Corruption

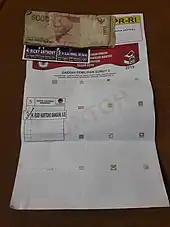
An election leaflet with money stapled to it

The Kaunas golden toilet case was a major Lithuanian scandal. In 2009, the municipality of Kaunas (led by mayor Andrius Kupčinskas) ordered that a shipping container was to be converted into an outdoor toilet at a cost of 500,000 litai (around 150,000 euros). It was to also require 5,000 litai (1,500 euros) in monthly maintenance costs. At the same time when Kaunas's "Golden Toilet" was built, Kėdainiai tennis club acquired a very similar, but more advanced solution for 4,500 euros. Because of the inflated cost of the outdoor toilet, it was nicknamed the "Golden Toilet". Despite the investment, the "Golden Toilet" remained closed for years due to the dysfunctionality and was a subject of a lengthy anti-corruption investigation into those who had created it and the local municipality even considered demolishing the building at one point. The group of public servants involved in the toilet's procurement received various prison sentences for recklessness, malfeasance, misuse of power and document falsifications in a 2012 court case, but were cleared of their corruption charges and received compensation, which pushed the total construction cost and subsequent related financial losses to 352,000 euros.